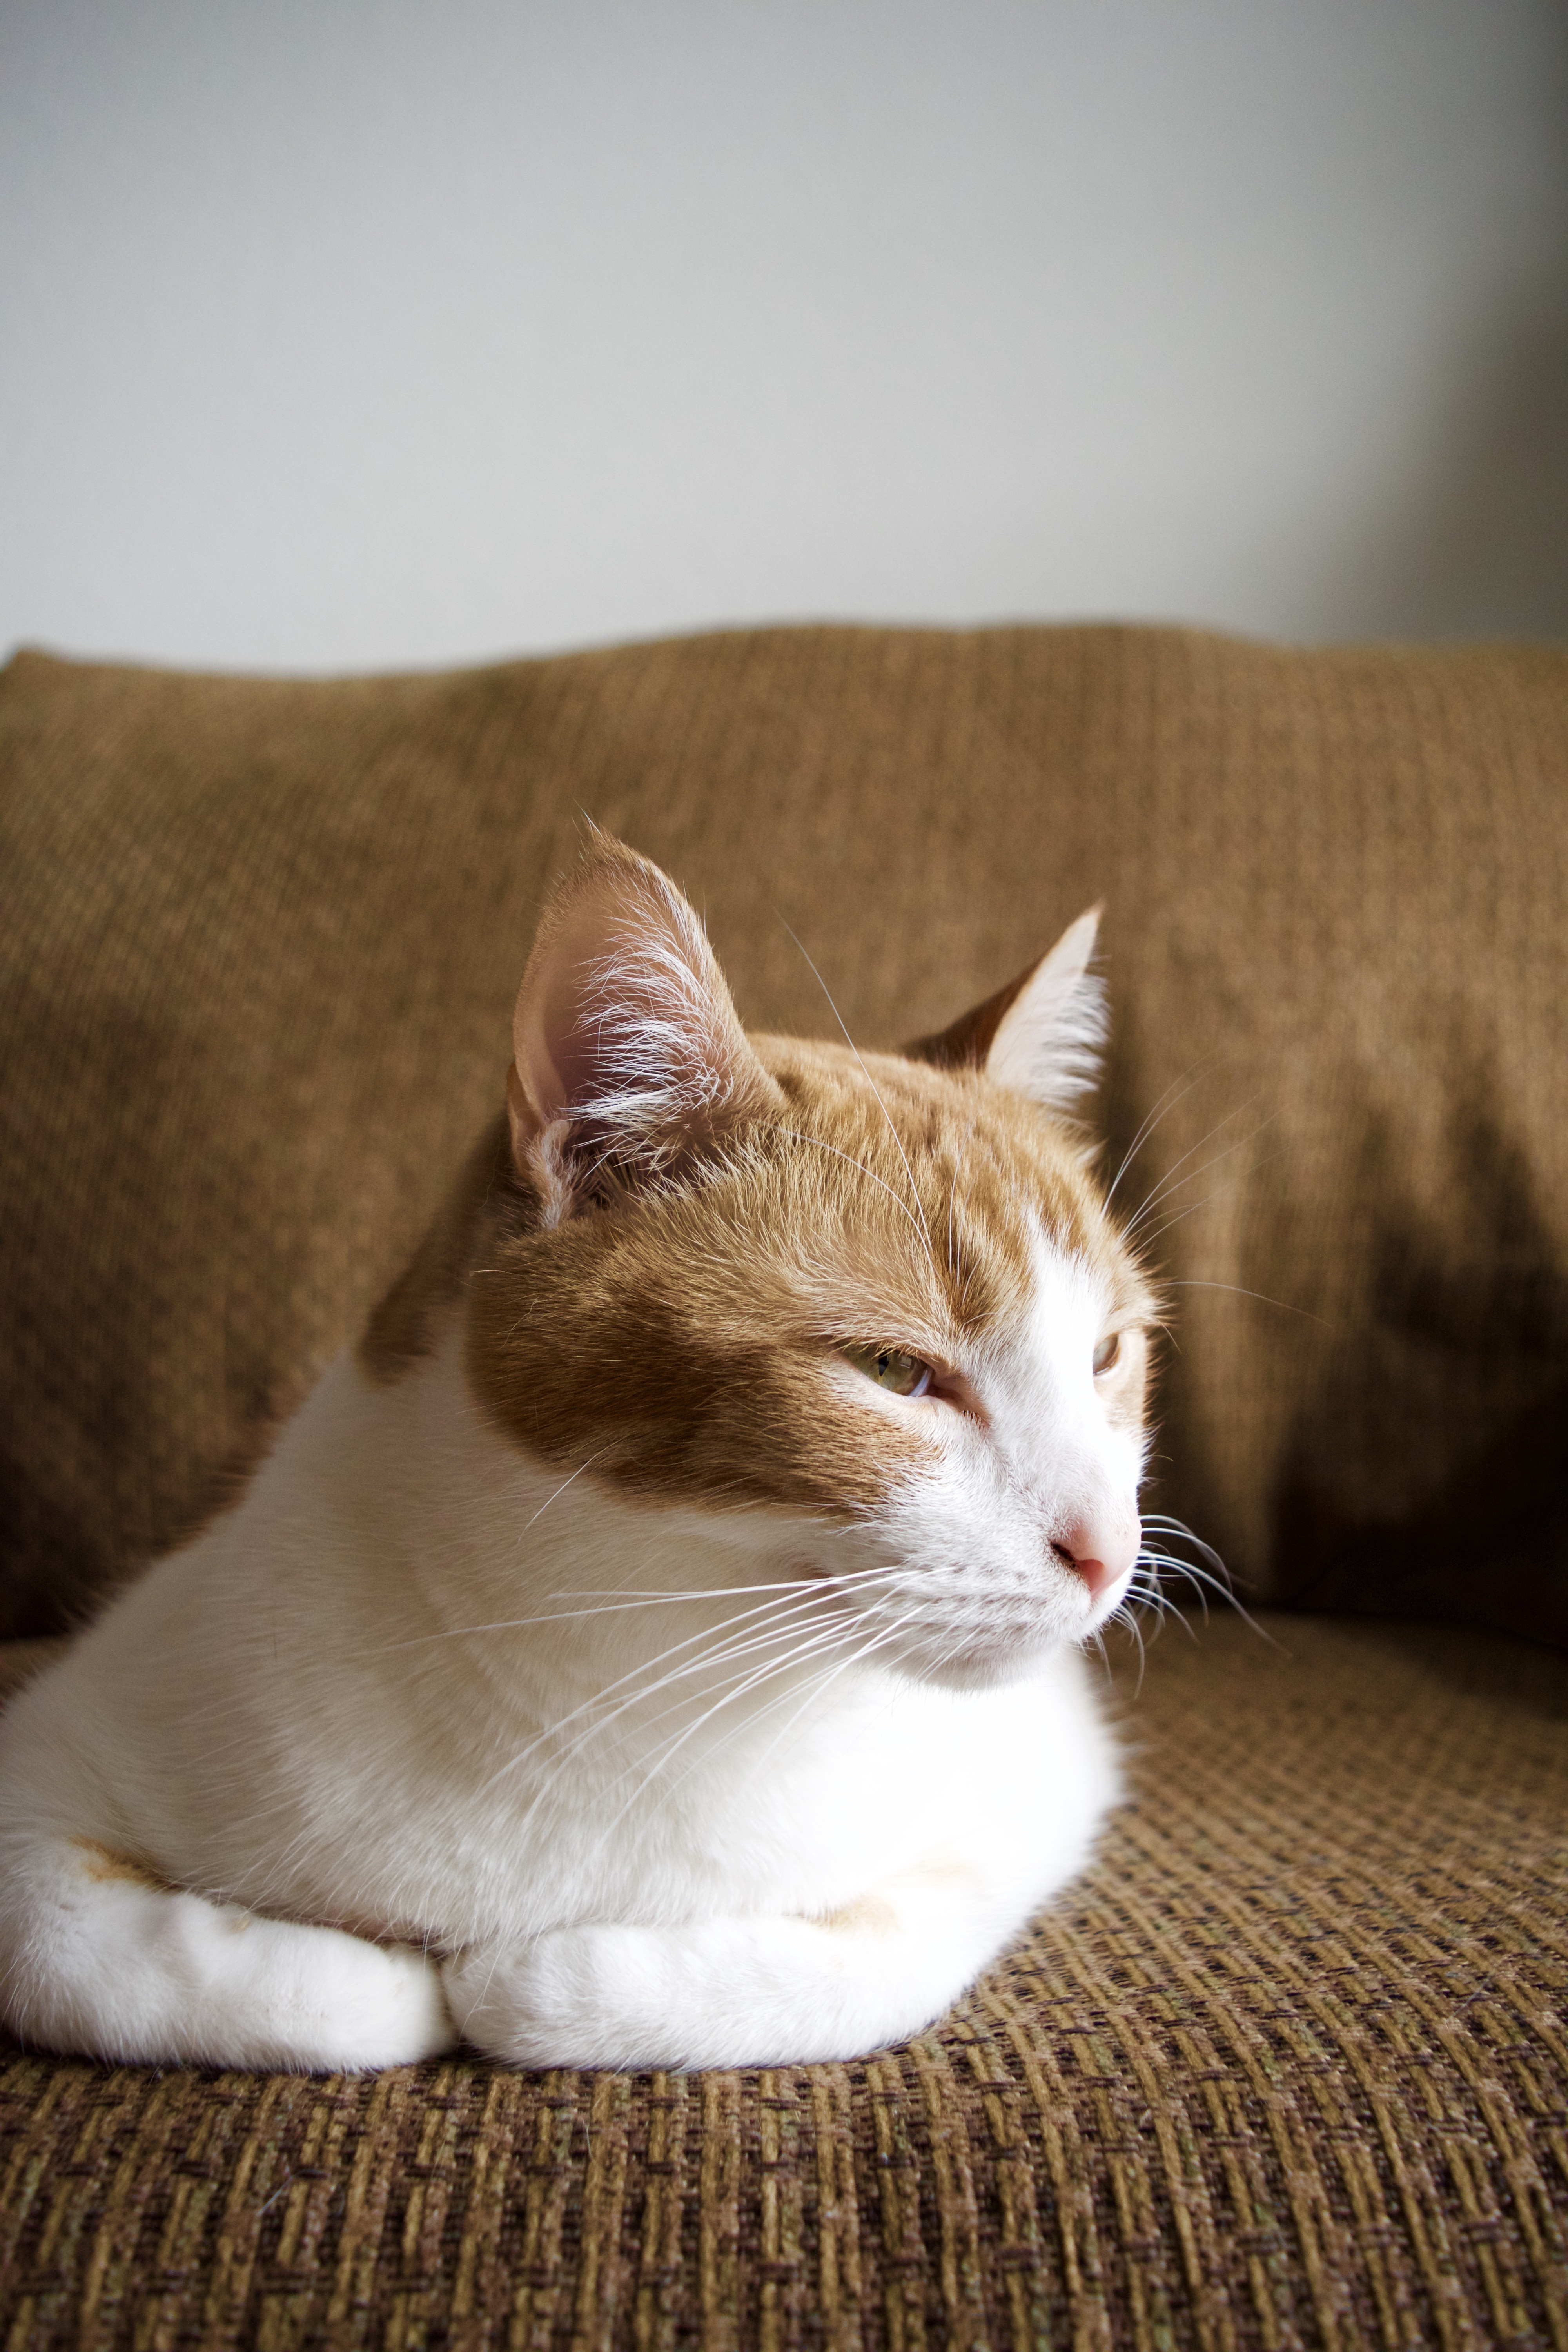
animal, cat, feline, mammal, close up, nose, whiskers, sleepy, skin, vertebrate, domestic, resting, tabby cat, european shorthair, small to medium sized cats, cat like mammal, domestic short haired cat